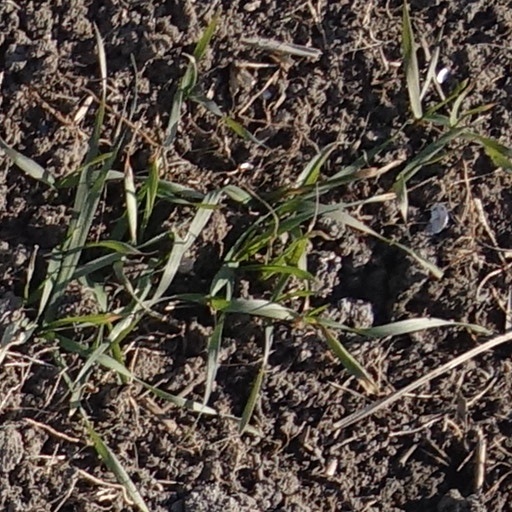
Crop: wheat